Truck bedliner

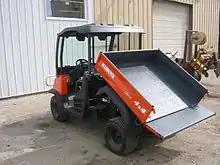
Protect any size truck from work abuse

These spray-on polyurethane coatings are not just for truck bed liners. They also protect fenders, bumpers, floorboards, nerf bars, and trim. In fact, whole vehicles have been sprayed. The same polyurethane spray can be applied to emergency vehicles, commercial transport, heavy construction, agriculture equipment, and boats.